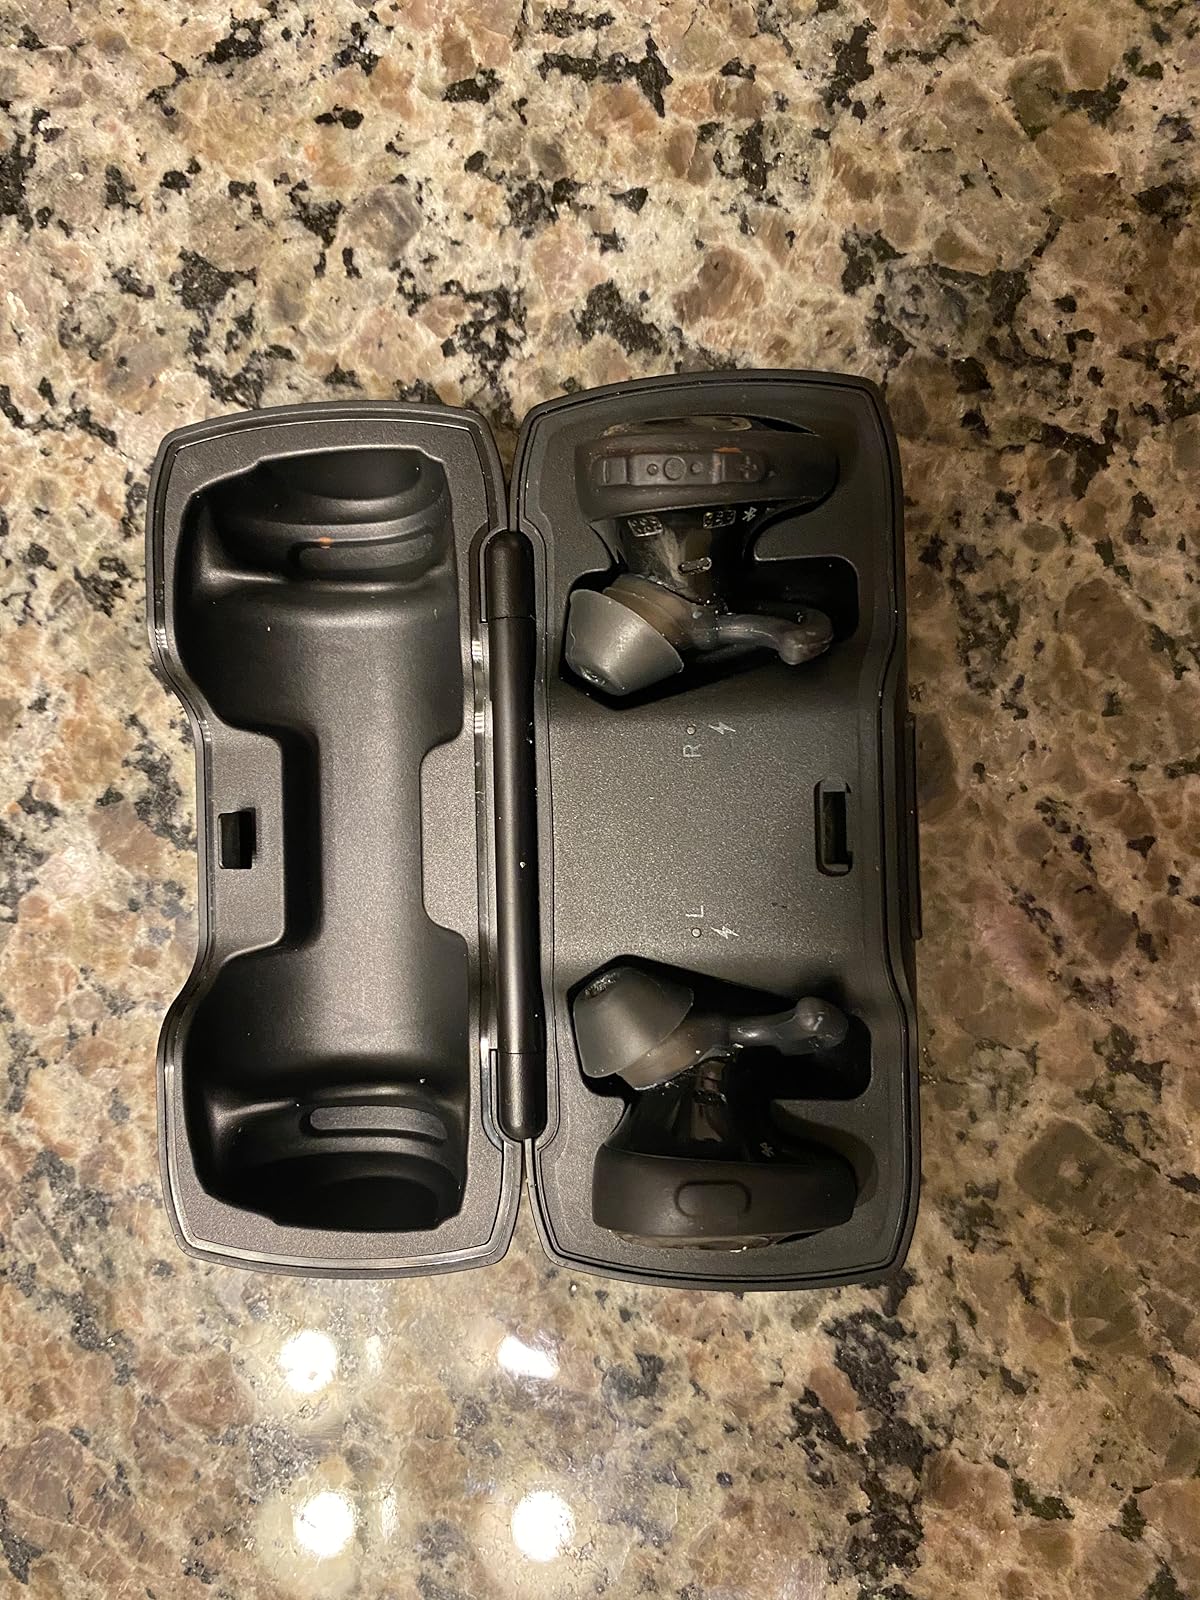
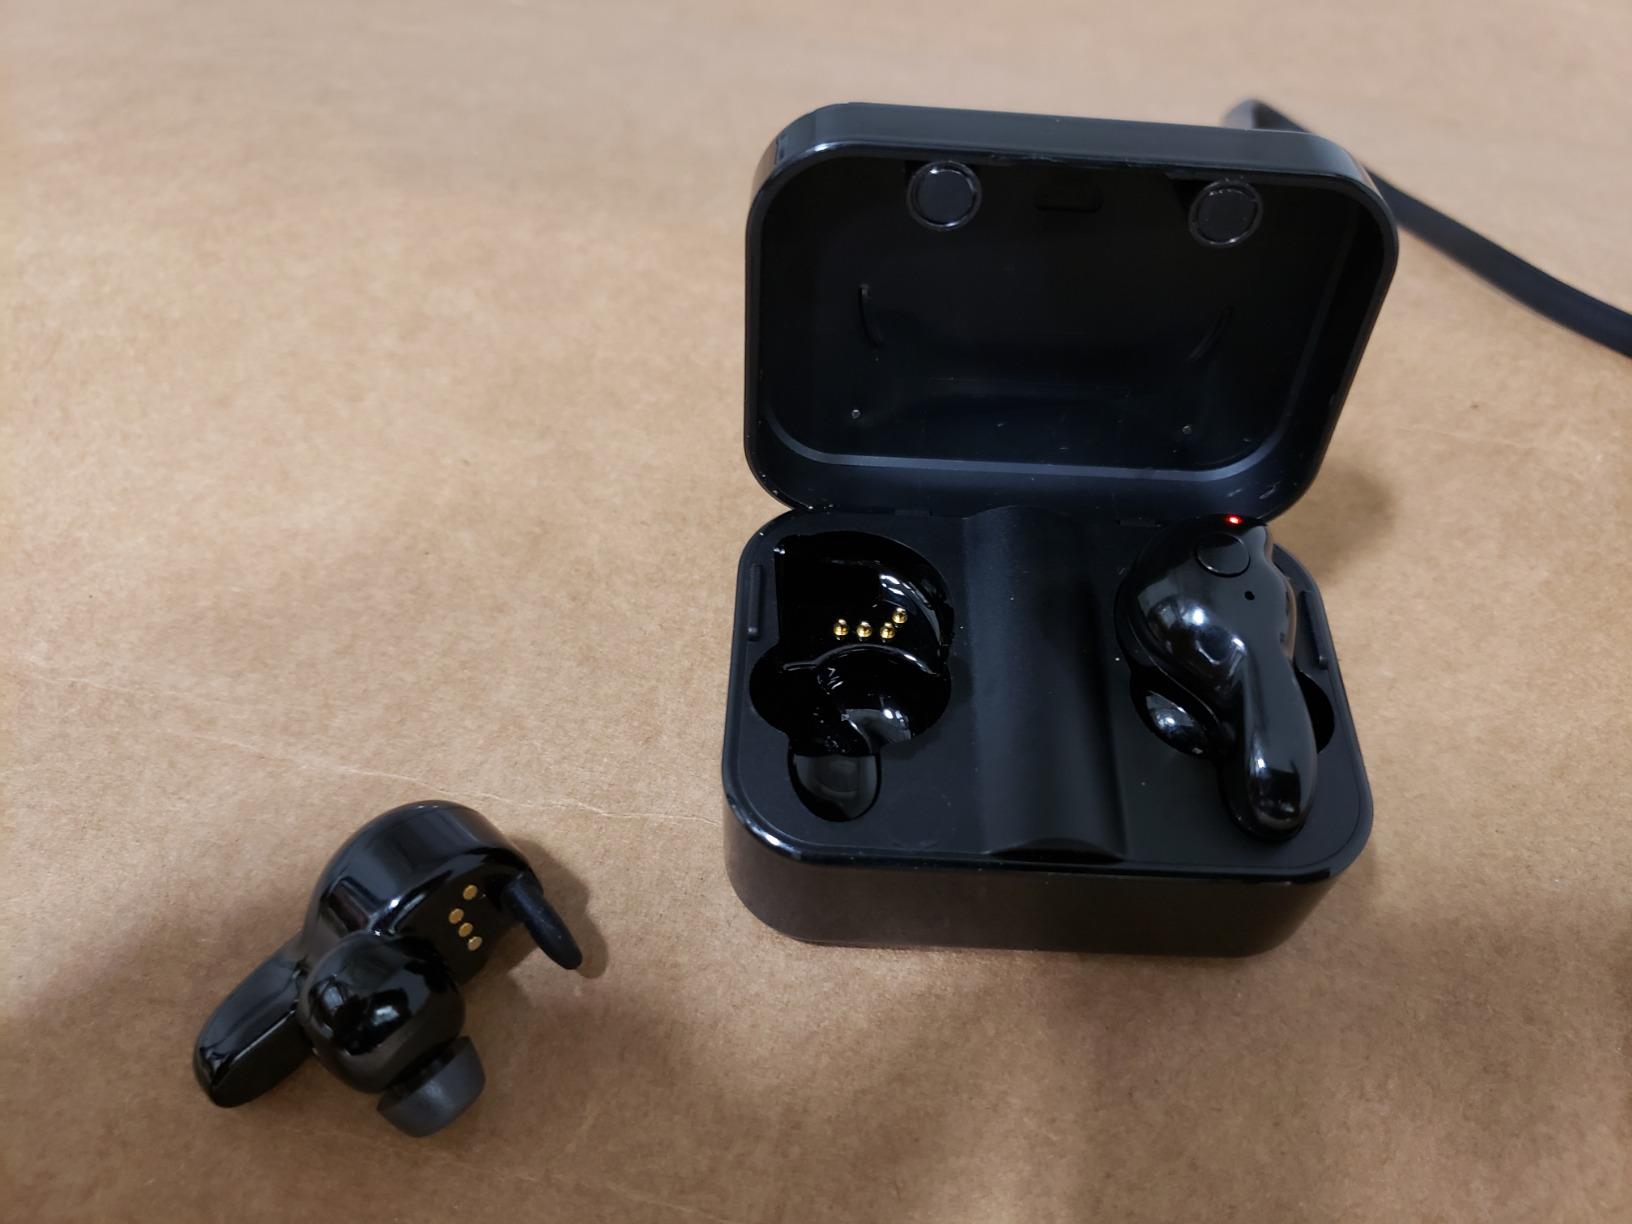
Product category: earbuds
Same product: no